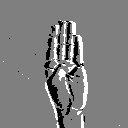
ASL letter: b